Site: brandenburg
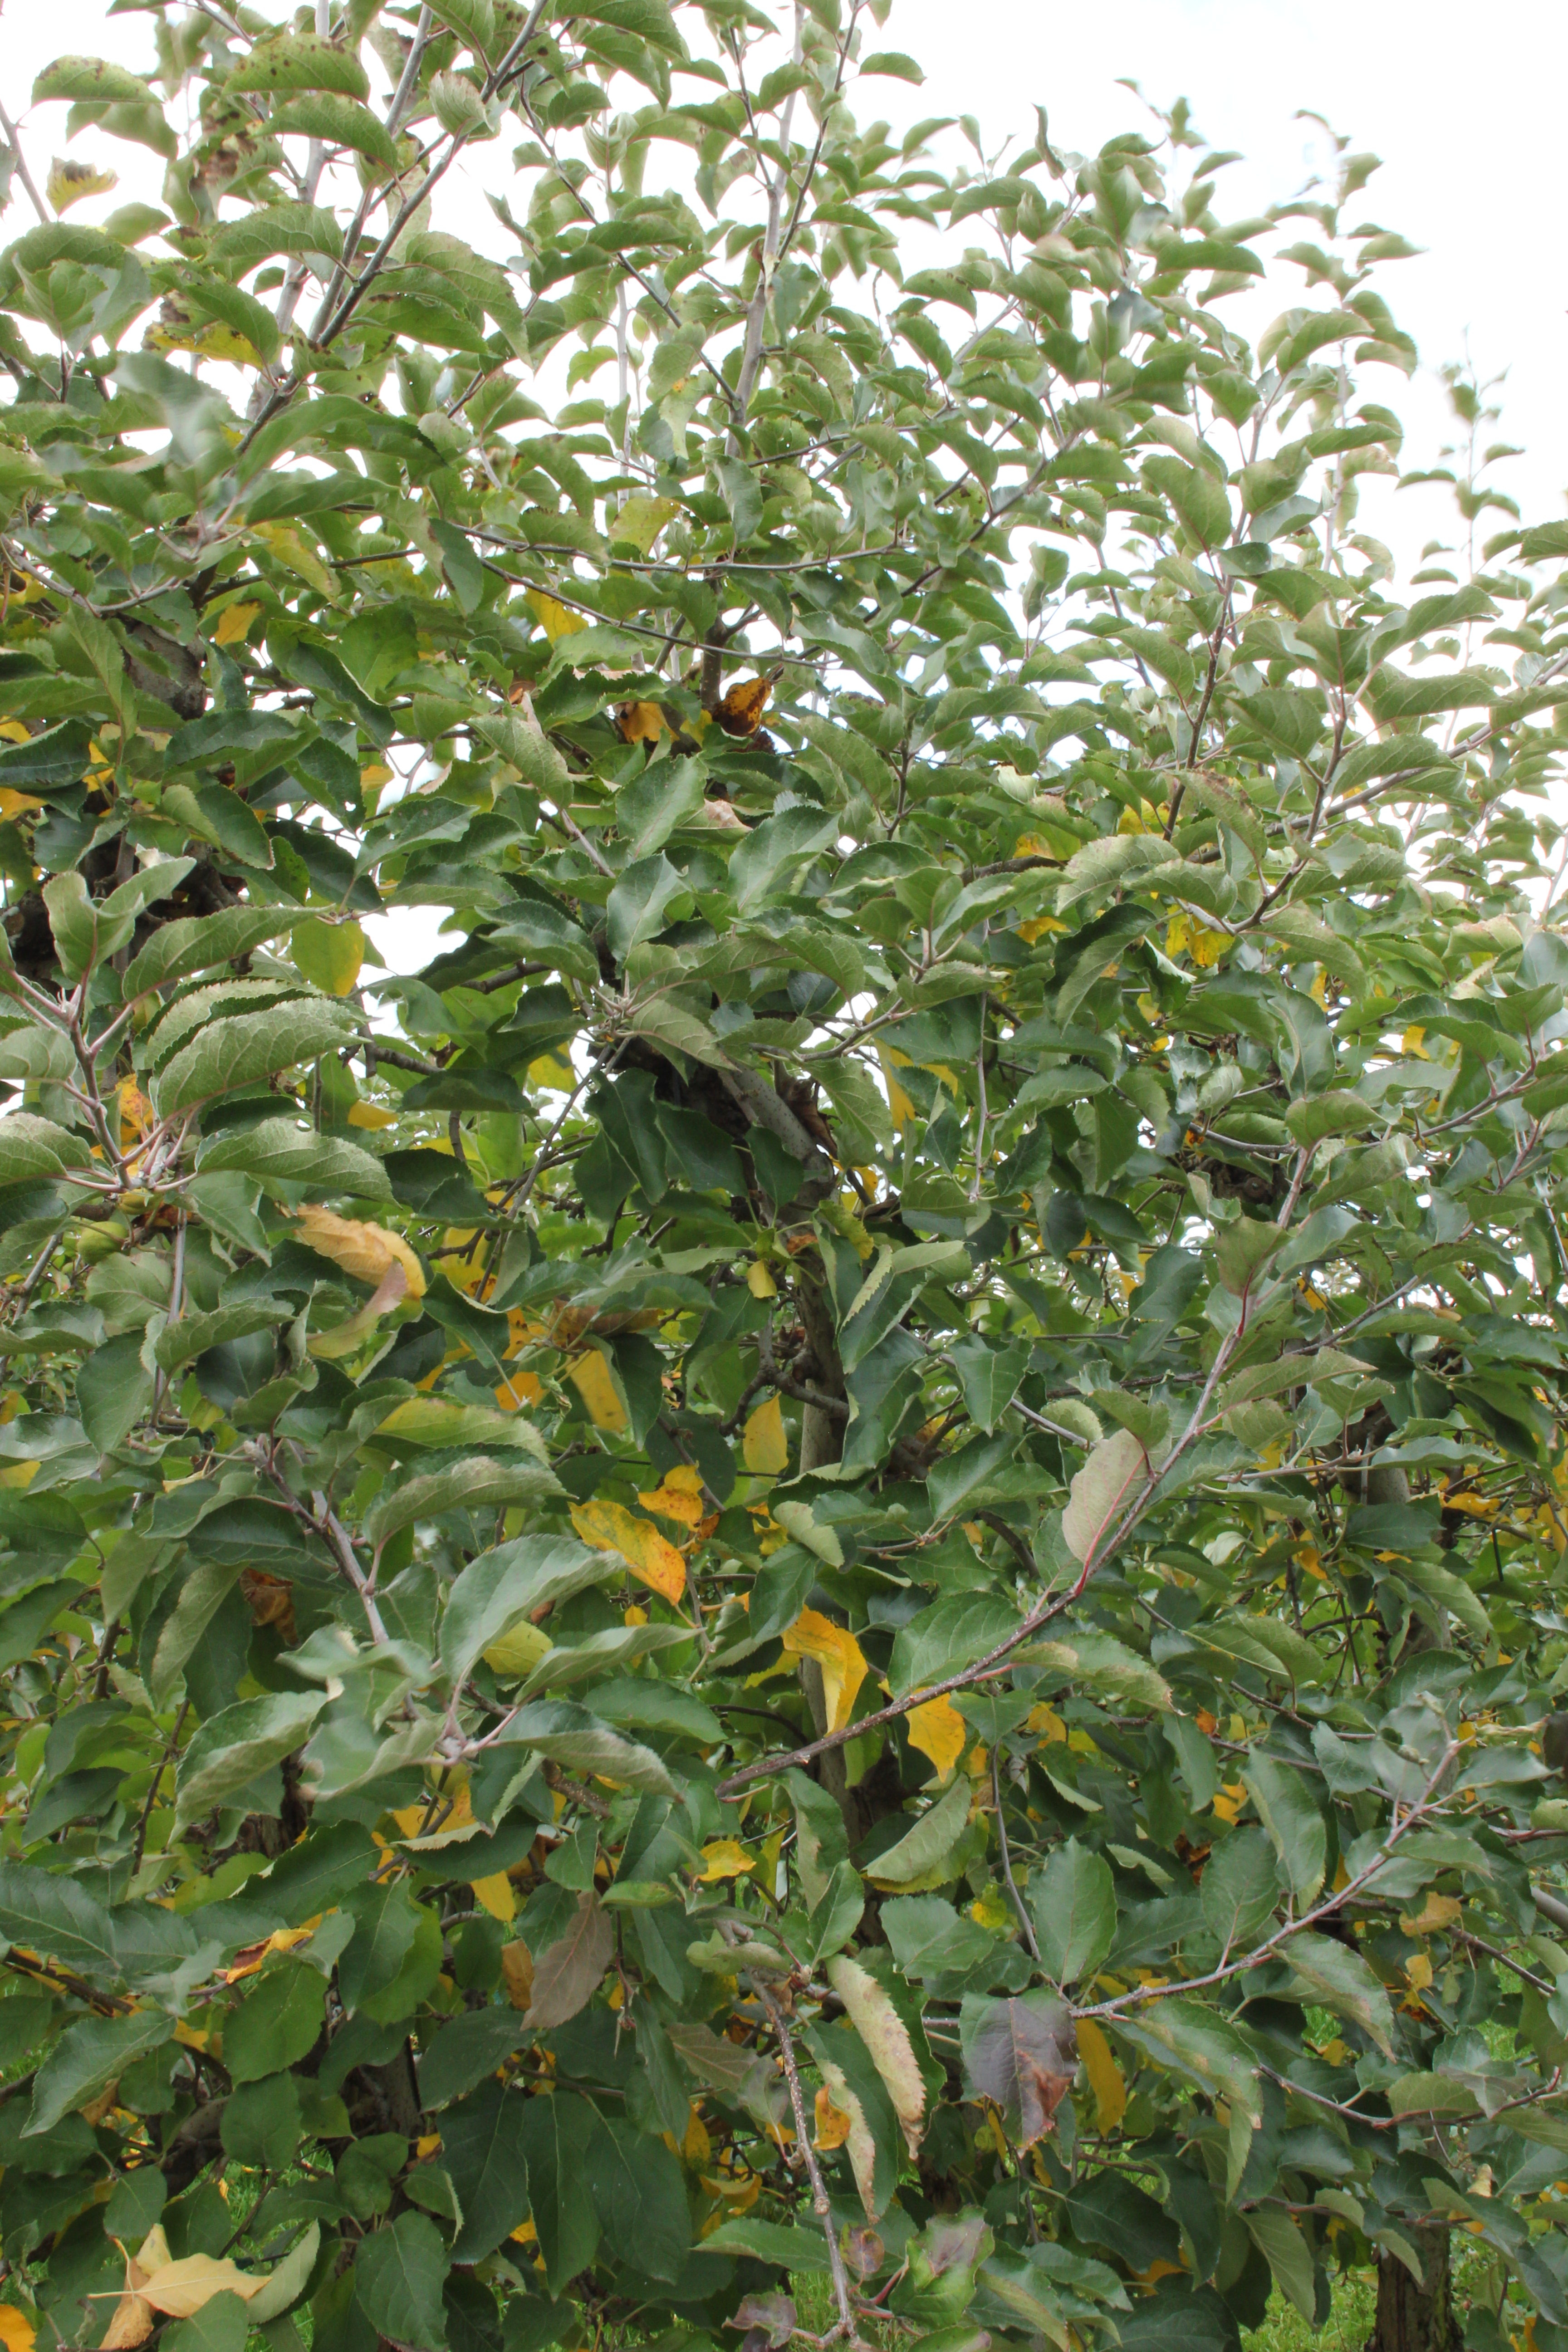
Growth stage (BBCH 91): Senescence, beginning of dormancy